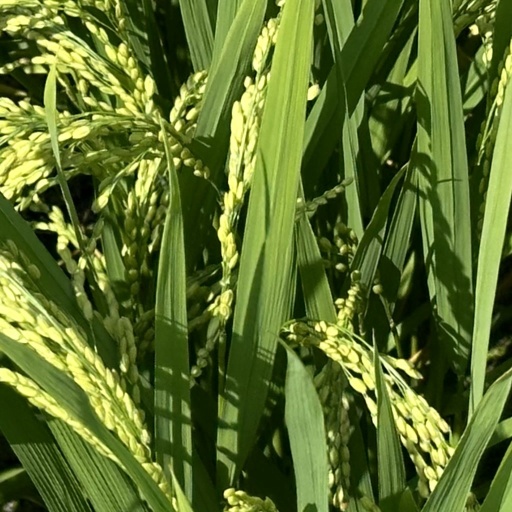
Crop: rice